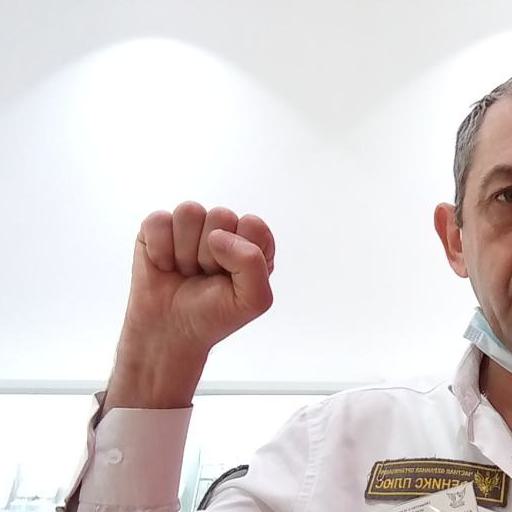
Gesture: fist